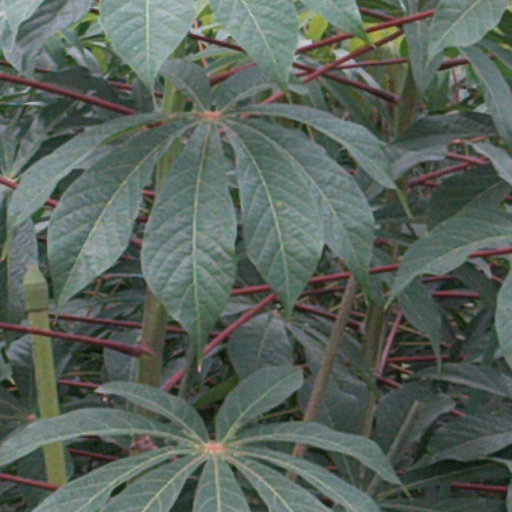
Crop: cassava